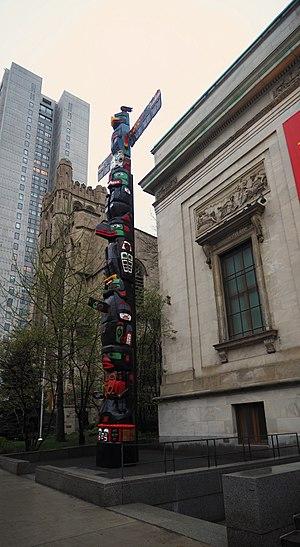
Ce totem a été créé par l’artiste Charles Joseph de la nation kwakiutl de la Colombie-Britannique. Sa stature de plus de 21 mètres impose devant le pavillon Michal et Renata Hornstein du Musée des beaux-arts de Montréal (MBAM). Le dévoilement eut lieu le 3 mai 2017, dans le cadre du 375e anniversaire de Montréal. Nommé Mât totémique des pensionnats, l'œuvre fait partie d'un parcours de l’exposition La Balade de la Paix – un musée à ciel ouvert. Il rappelle les enfants autochtones qui ont été retirés de leurs familles et placés dans des pensionnats durant la période de 1820 jusqu’en 1996, une situation que l'auteur a lui-même vécue.
Les Kwakwaka'wakw ou Kwakiutl sont un peuple amérindien de la province de Colombie-Britannique au Canada.
Les pensionnats autochtones ou écoles résidentielles, étaient l'enseignement public en internat destiné aux Autochtones au Canada. Il s'agissait d'institutions destinées à scolariser, évangéliser et assimiler les enfants autochtones. Au cours du XXᵉ siècle, le Département des Affaires Indiennes encouragea les internats pour autochtones afin de favoriser leur assimilation. Cette pratique, qui séparait les enfants de leur famille, a été décrite comme le fait de « tuer l'indien dans l'enfant ». Ces pensionnats ont existé des années 1820 jusqu'aux années 1990, le dernier ayant fermé ses portes en 1996.